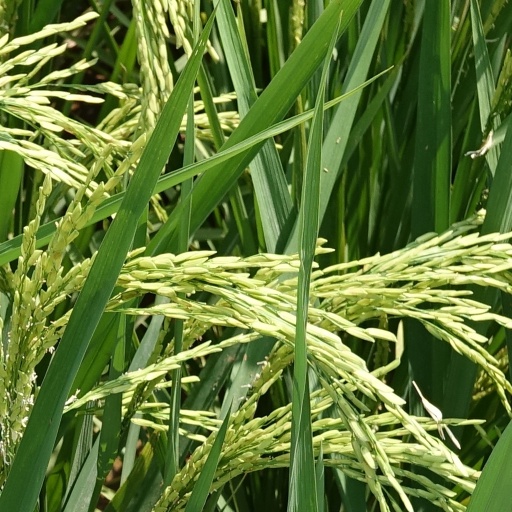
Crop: rice